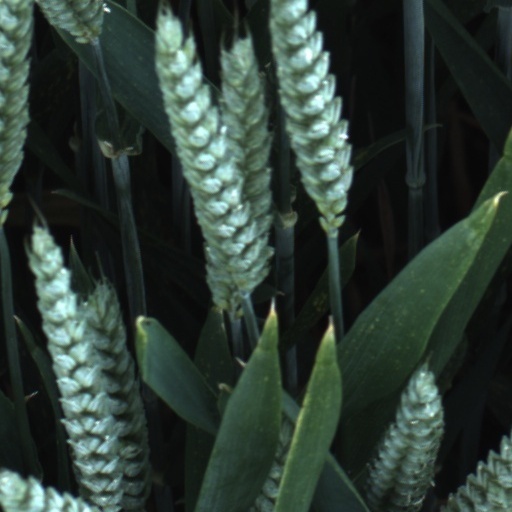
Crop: wheat